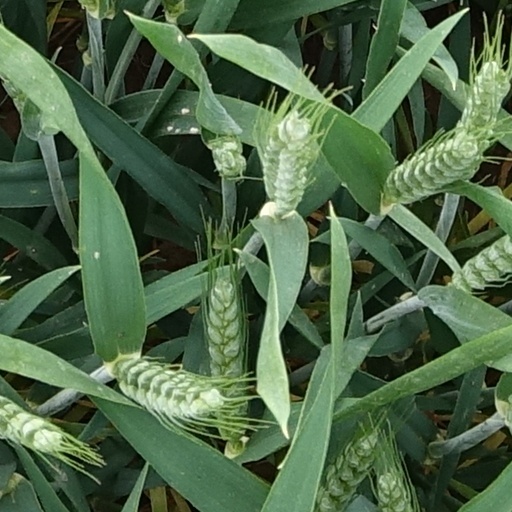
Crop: wheat